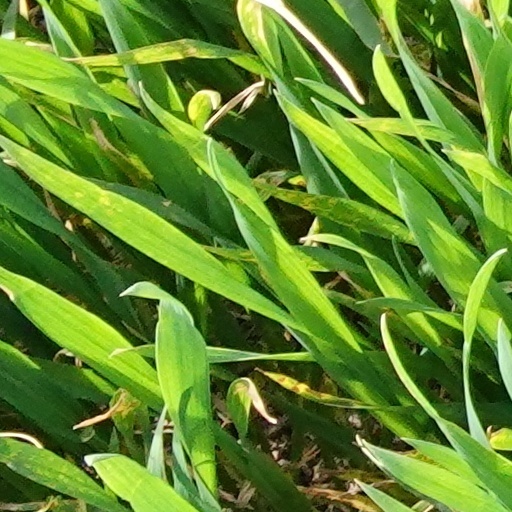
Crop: wheat